Chain boat navigation on the Elbe and Saale rivers

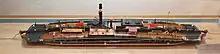
Chain tow steamer (around 1885, model)

Chain boat navigation on the Elbe and Saale rivers was a special type of ship transport that dominated motorised inland shipping on the Elbe and Saale river in the second half of the 19th century. A chain tug pulled several barges along a chain laid in the river. Until chain boat navigation revolutionised inland shipping in Germany from 1866 onwards, initially on the Elbe, towing was the predominant type of propulsion for upstream ships. After the chain was removed, up to 28 chain tugs sailed upstream of the Elbe over a total distance of 668 kilometres (Hamburg to Aussig in Bohemia). From 1890 onwards, the importance of chain shipping in the area of the lower Elbe continued to decline in favour of paddle steam tugs and was completely discontinued here by 1898. On the Upper Elbe, it was able to survive until 1926/27 and was then only used locally in Germany until 1943 in three short, particularly difficult sections of the Elbe. From 1943 to 1945, the last section of the route in Germany was the short section in Magdeburg, where chain boat navigation on the Elbe had begun. In Bohemia, it was still used until 1948. Chain boat navigation existed on the Saale from 1873 to 1921.